Mechanism of action of aspirin

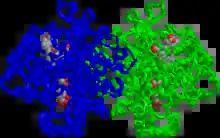
Structure of COX-2 inactivated by Aspirin. In the active site of each of the two enzymes, Serine 516 has been acetylated. Also visible is the salicylic acid which has transferred the acetyl group, and the heme cofactor.

There are at least two different cyclooxygenase isozymes: COX-1 (PTGS1) and COX-2 (PTGS2). Aspirin is non-selective and irreversibly inhibits both forms (but is weakly more selective for COX-1). It does so by acetylating the hydroxyl of a serine residue at the 530 amino acid position. Normally COX produces prostaglandins, most of which are pro-inflammatory, and thromboxanes, which promote clotting. Aspirin-modified COX-2 produces 15-epi-lipoxins, which act to resolve inflammatory responses similar to other lipoxins.